Answer in natural language. Considering the relative positions, where is Doorway (highlighted by a green box) with respect to Doorway (highlighted by a blue box)? Choose between the following options: above or below
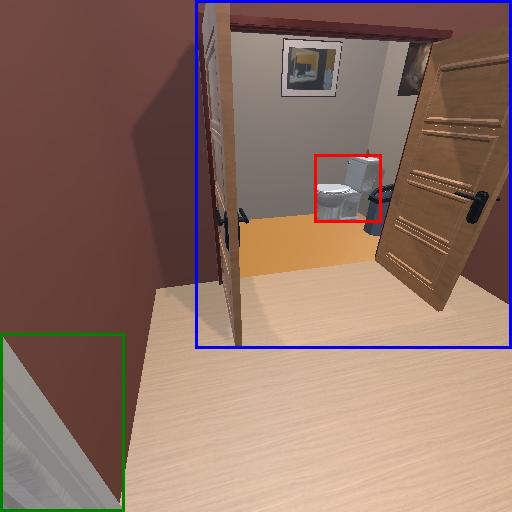
<answer>below</answer>